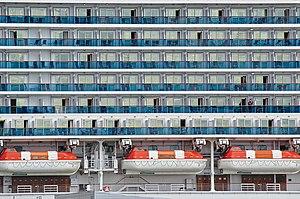
Un navire de croisière ou bateau de croisière est un navire spécialisé dans le transport de passagers, dont le but n'est pas comme pour les paquebots de ligne de transporter les passagers d'un port à un autre, mais de proposer un voyage touristique en mer. En général, le navire accoste plusieurs destinations touristiques intéressantes, ce qui permet aux passagers, à chaque nouvelle escale, de découvrir de nouvelles impressions culturelles tout au long de son voyage.